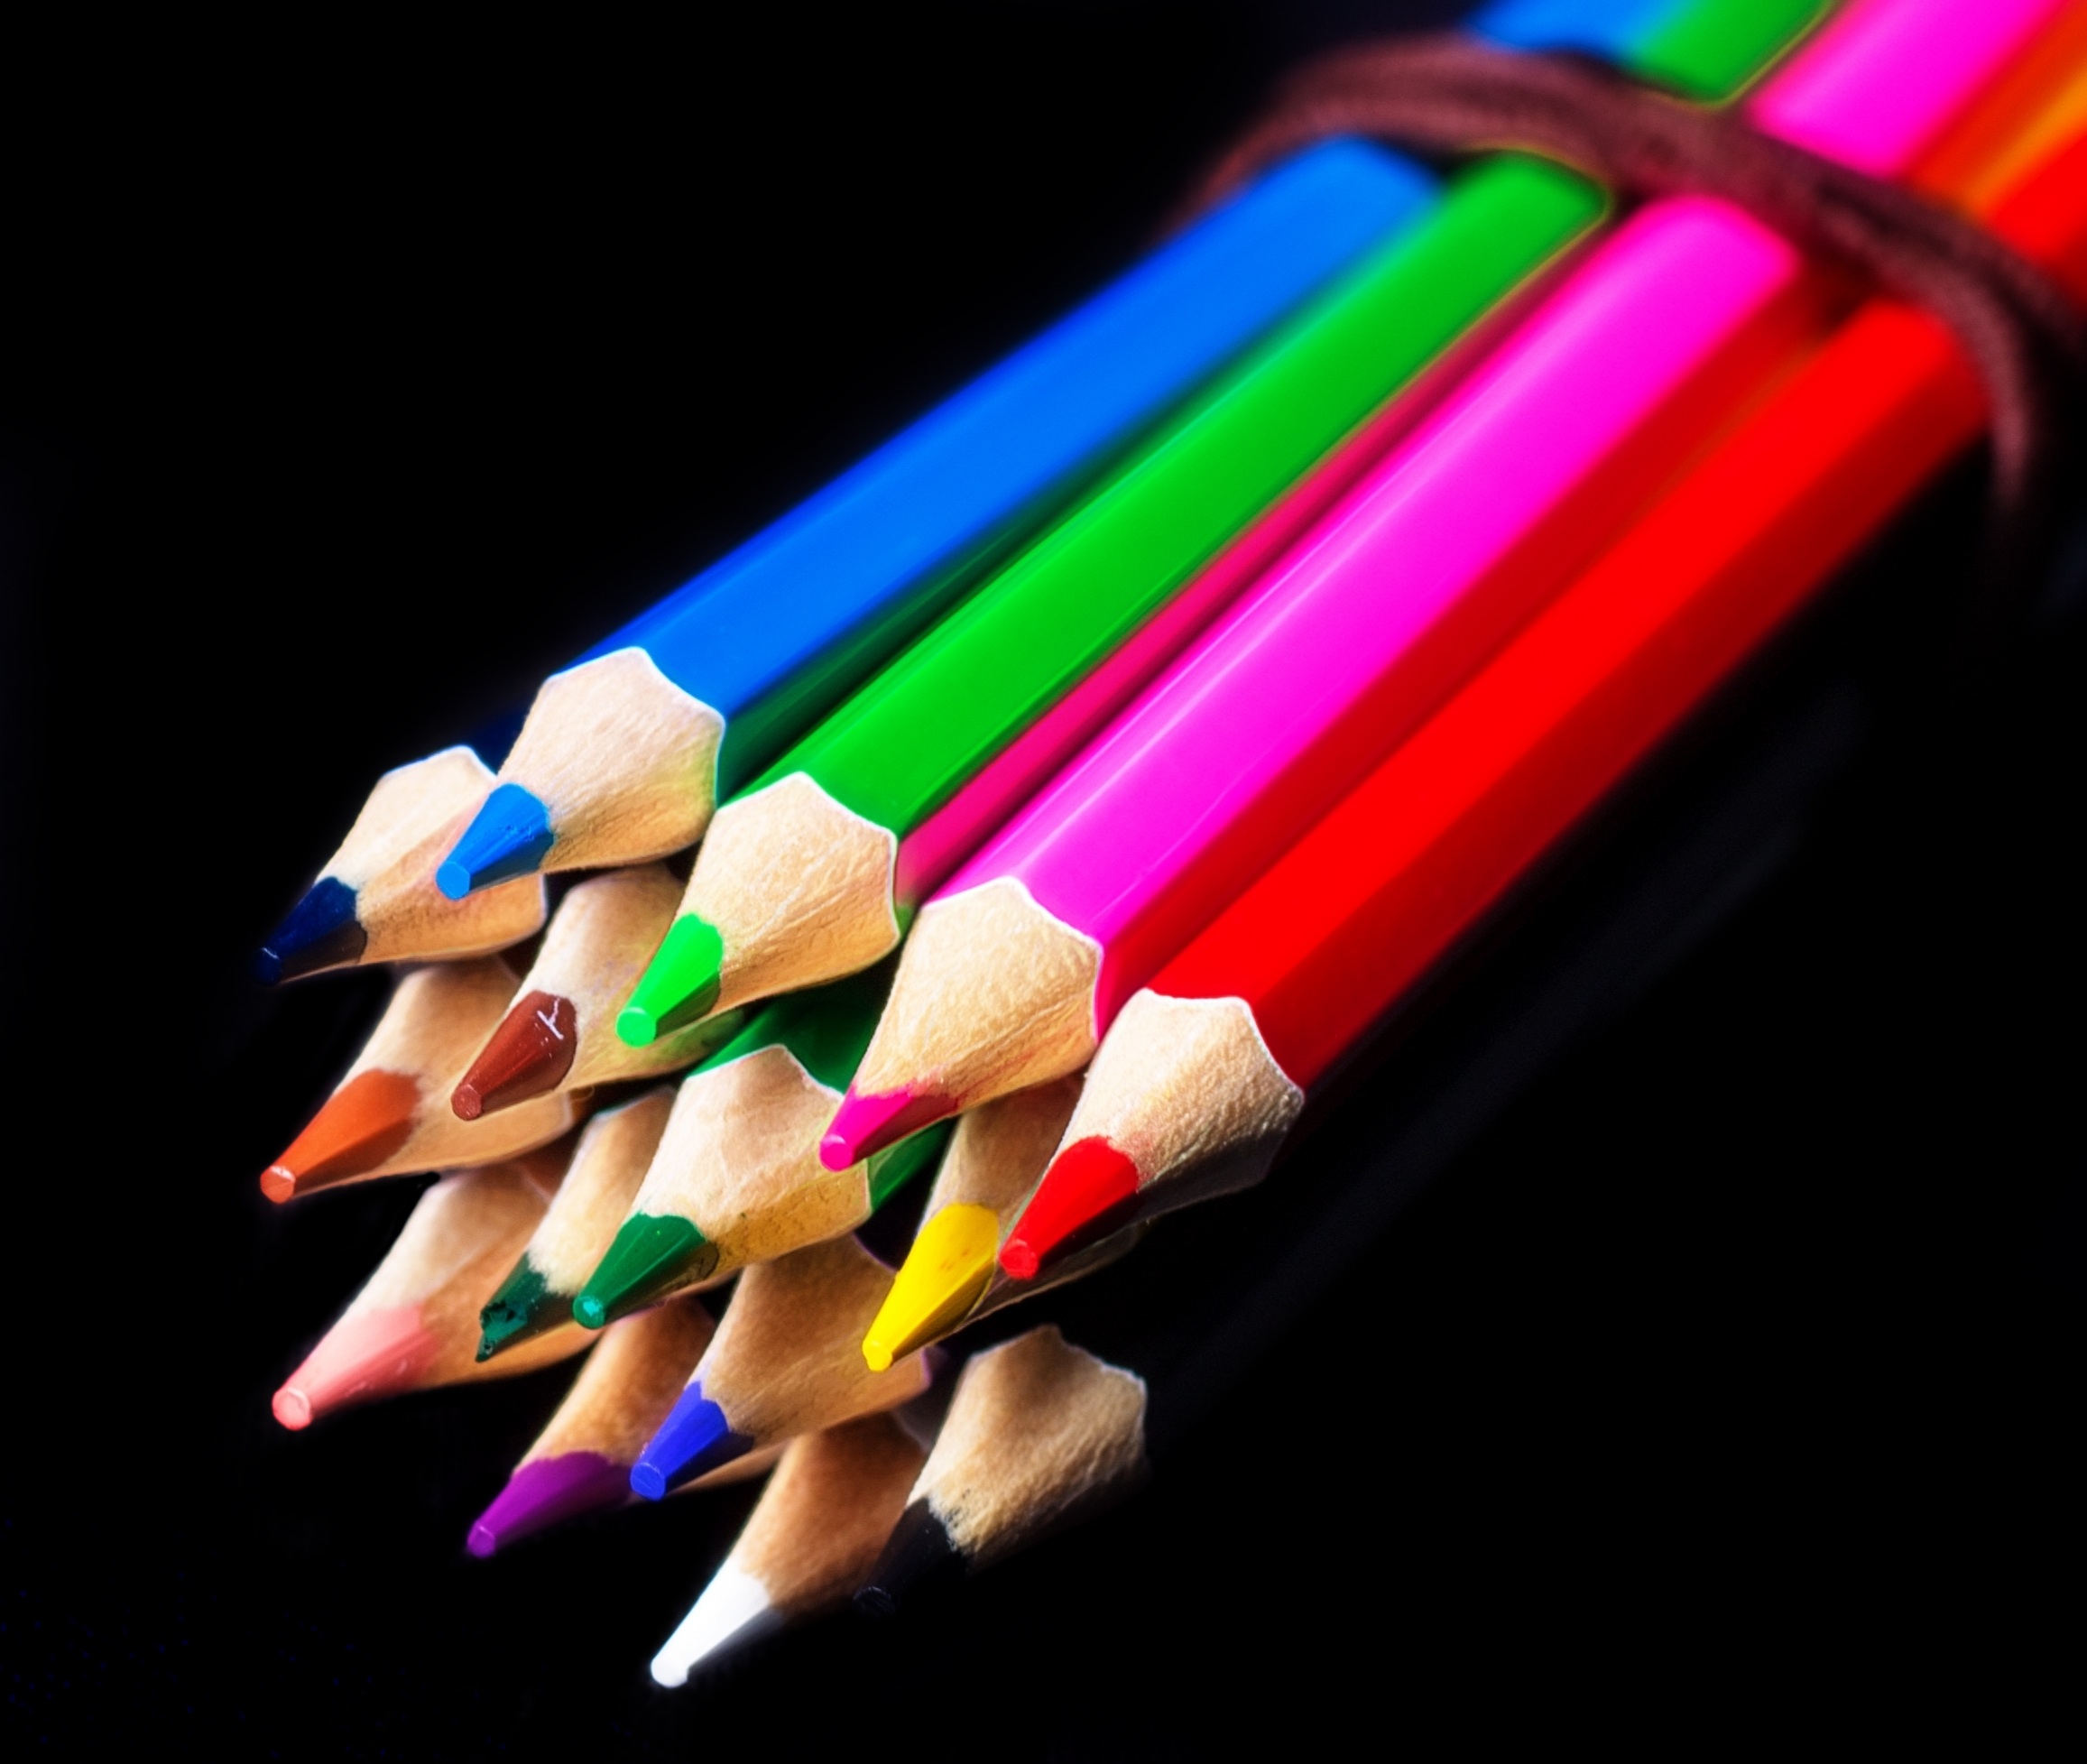
hand, pencil, red, color, yellow, color pencils